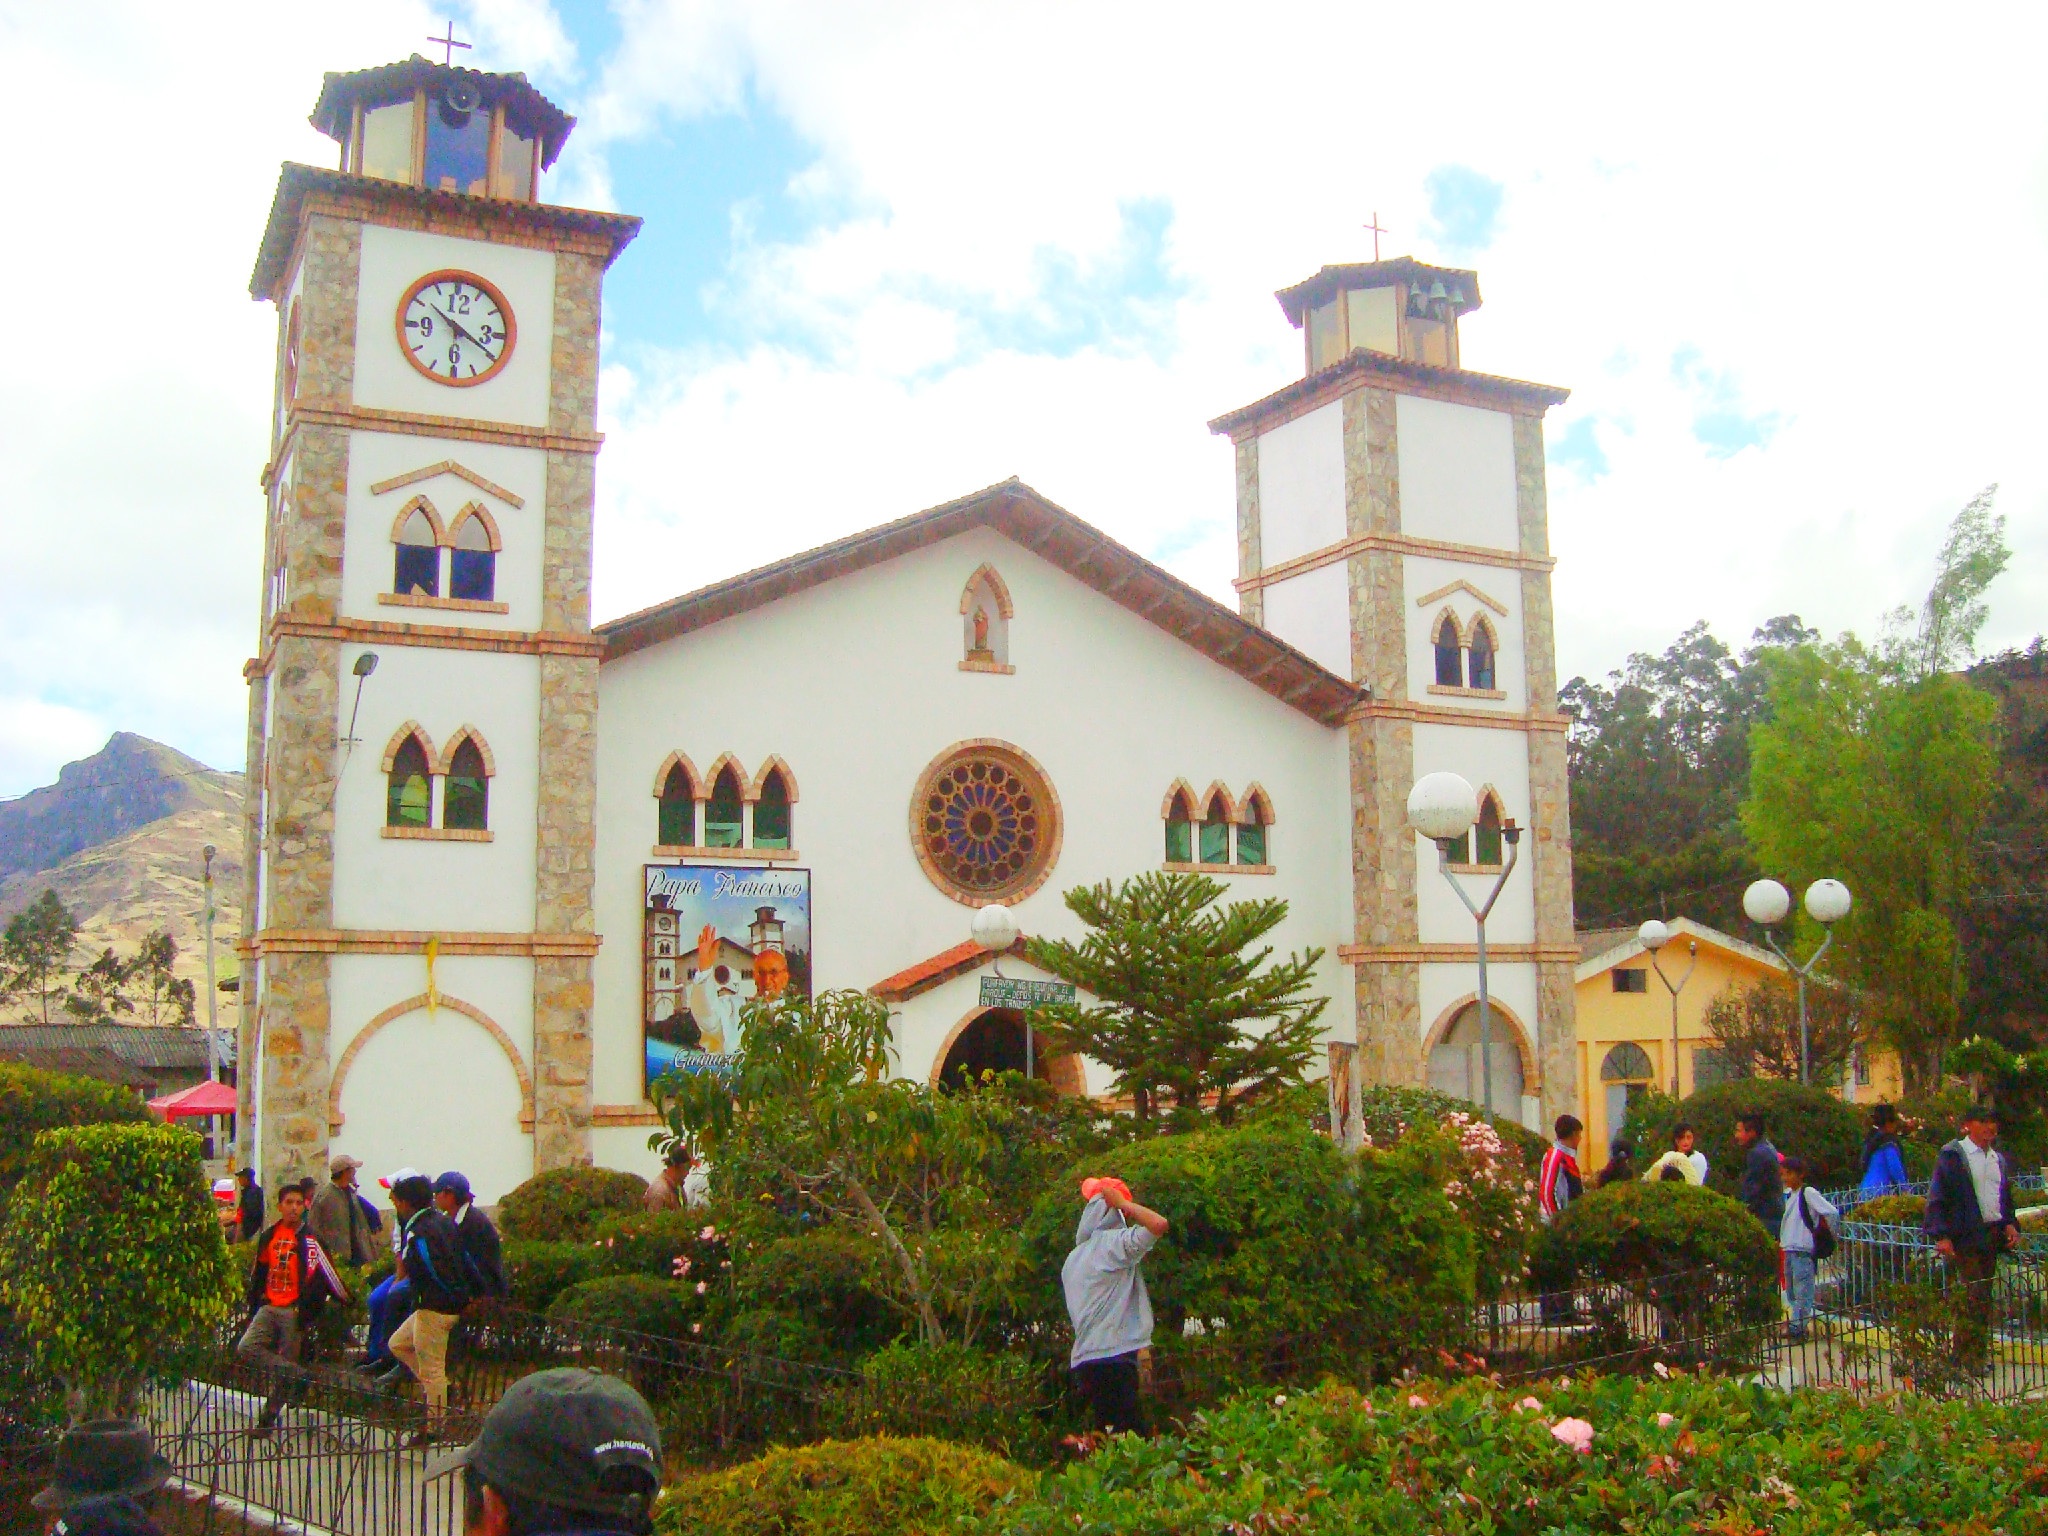
town, building, village, tower, church, chapel, place of worship, monastery, spanish missions in california